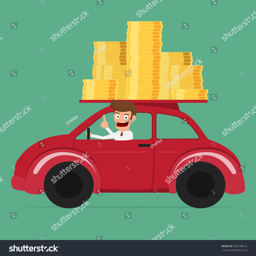
business man driving a car full of money .